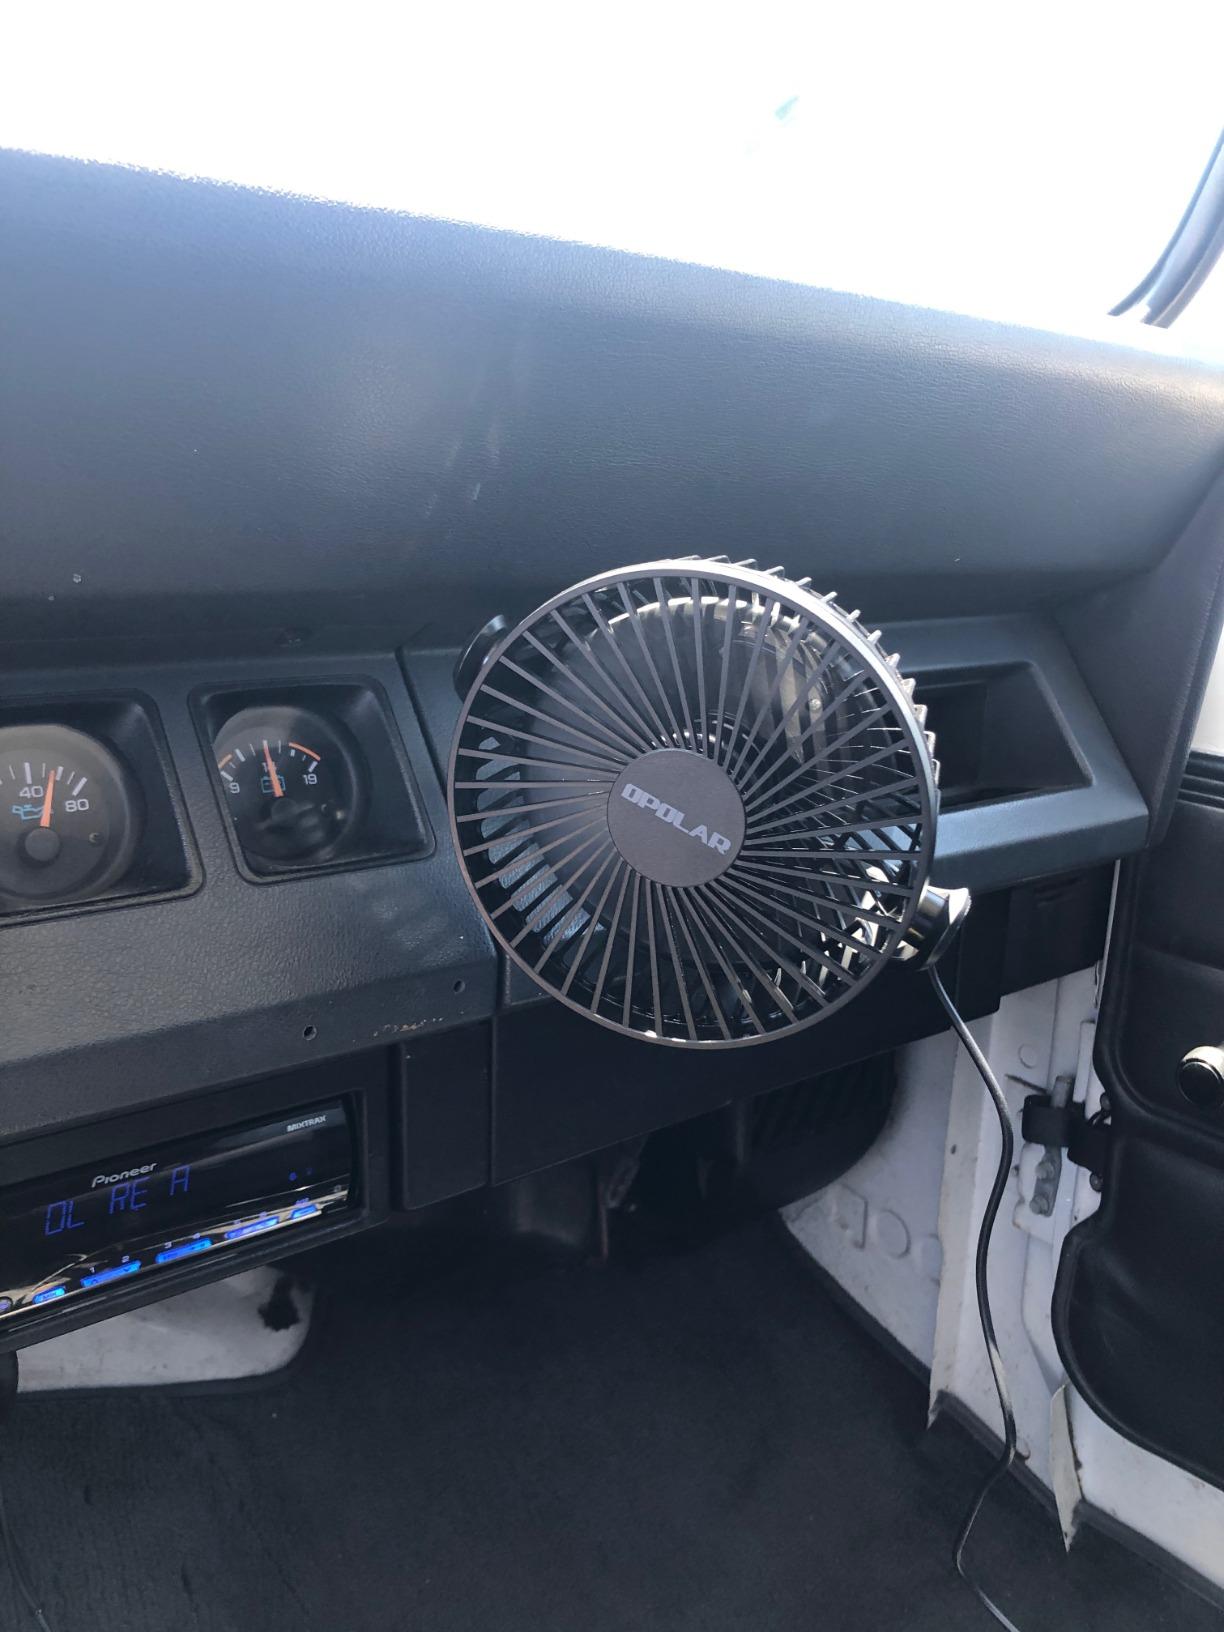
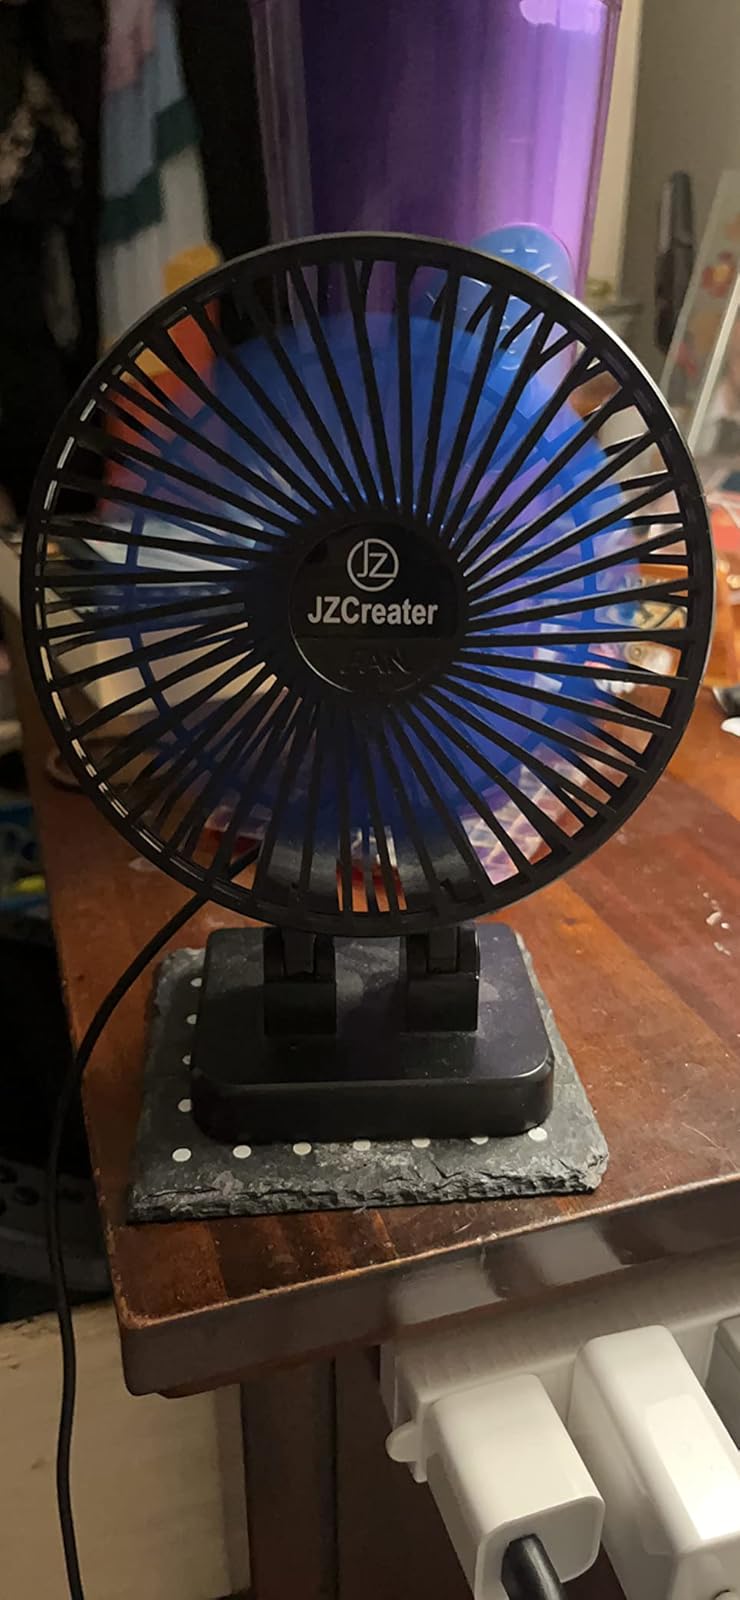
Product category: fan
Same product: no